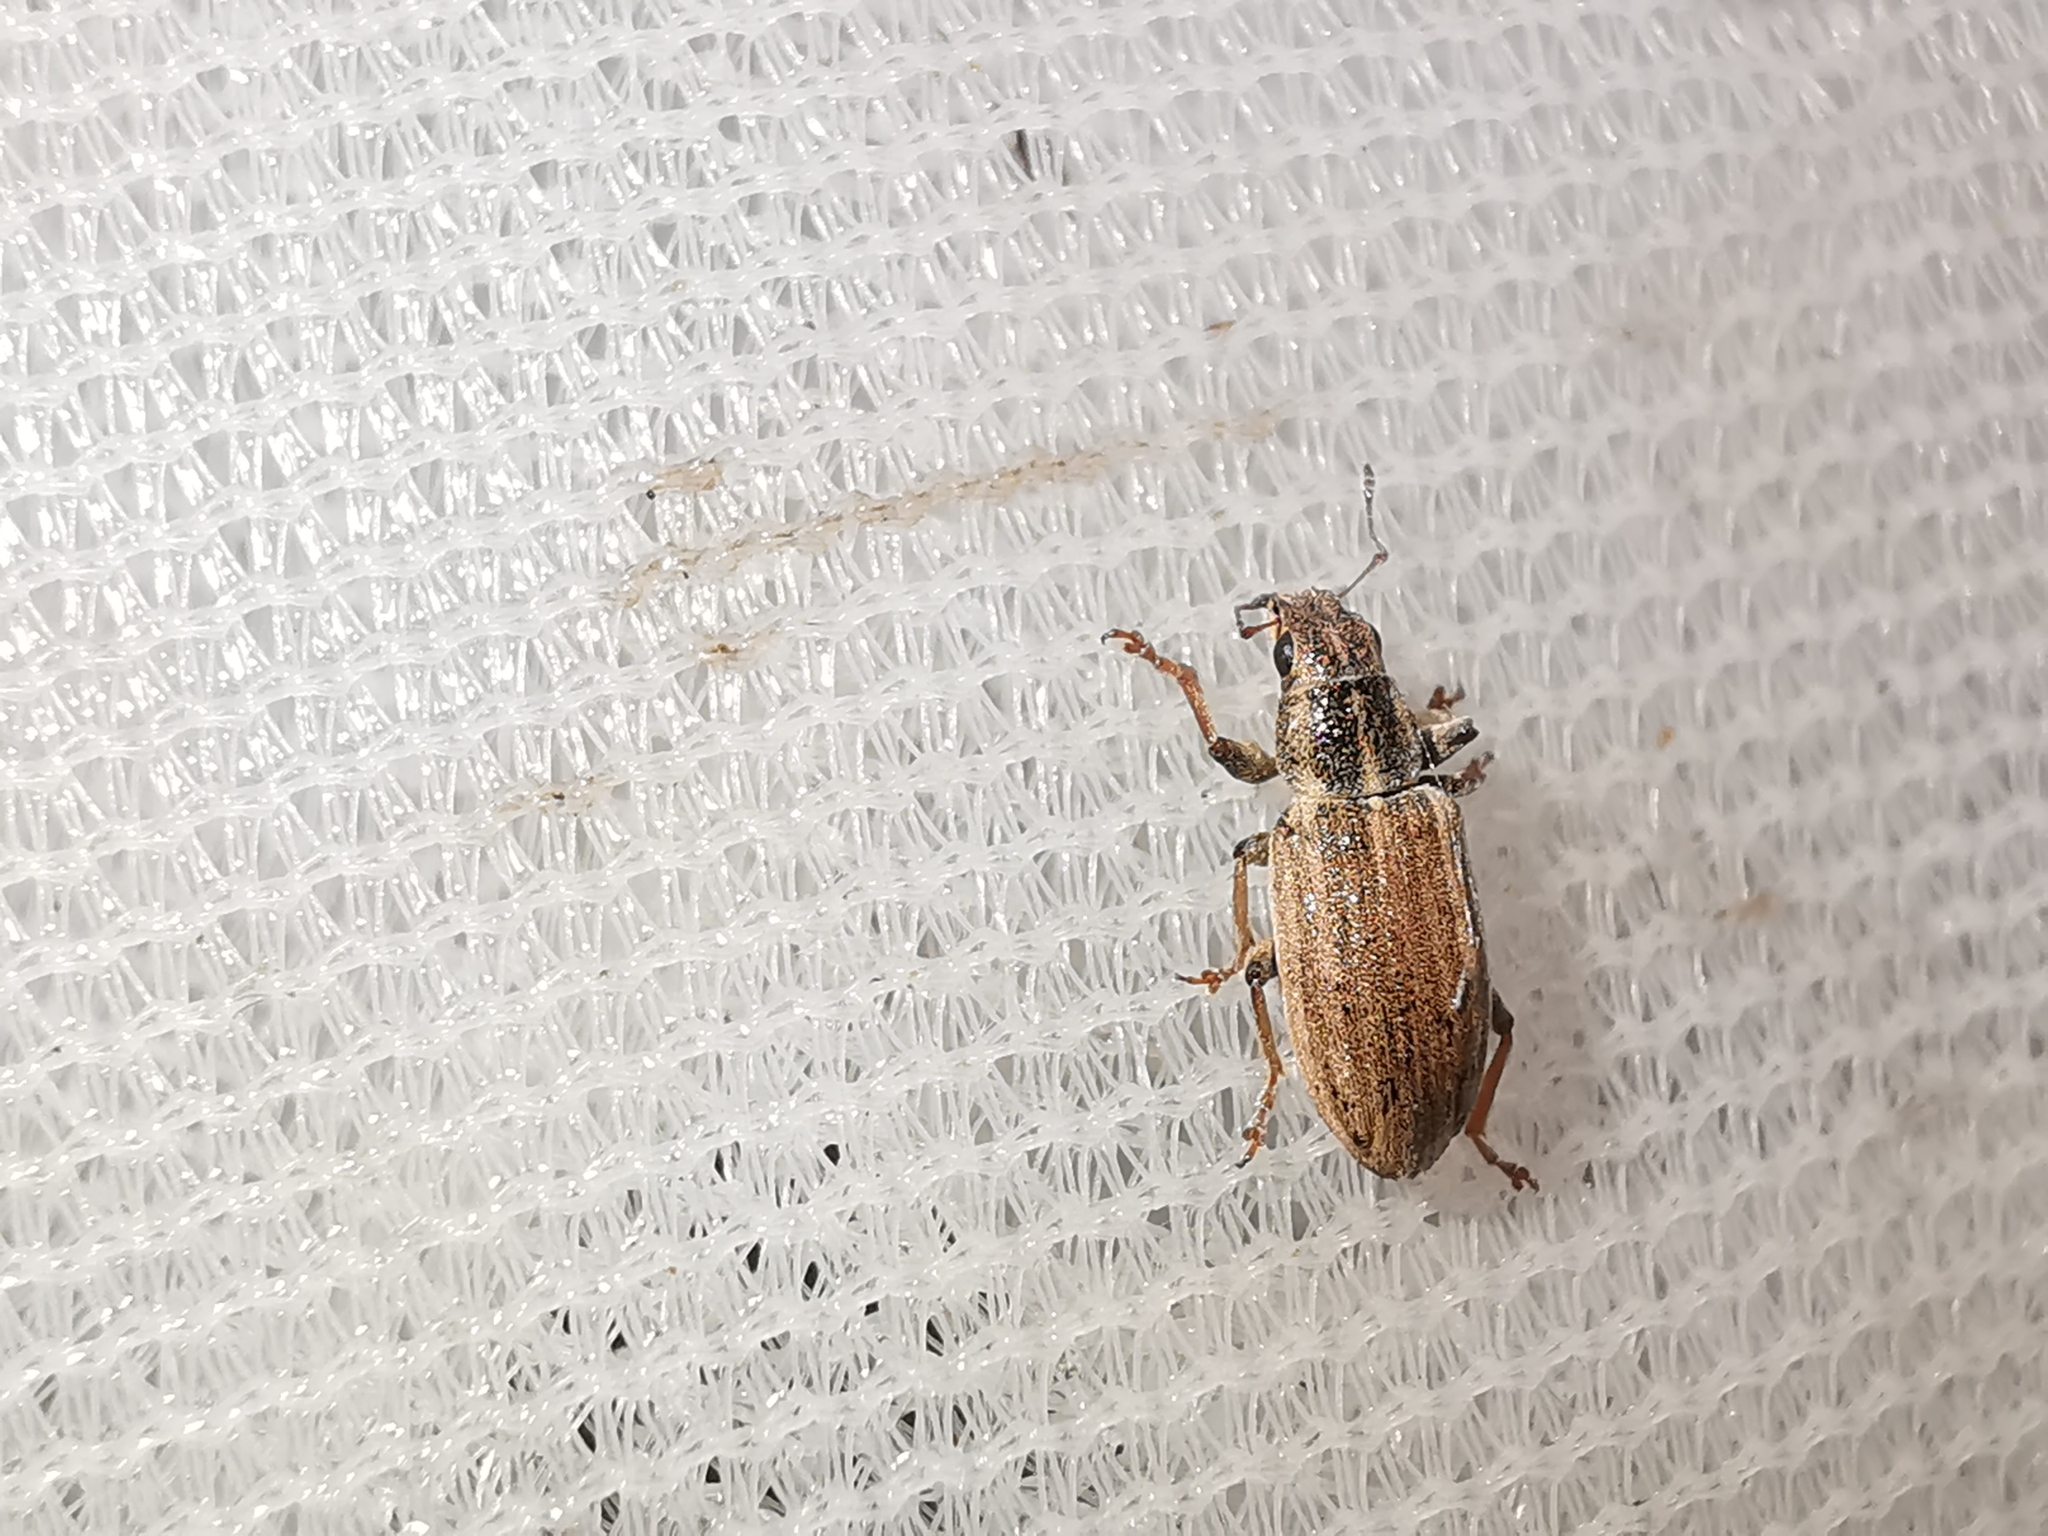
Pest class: pea_leaf_weevil